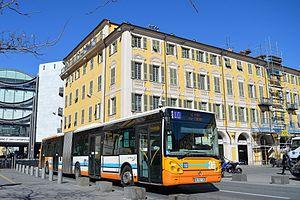
Irisbus Citelis 18 RLA
Le réseau Lignes d’Azur est le réseau niçois de transport en commun. Il comprend trois lignes de tramways, plus de cent-soixante-cinq lignes d'autobus et d'autocar, dont la métropole Nice Côte d'Azur est l'autorité organisatrice. Jusqu'au 31 août 2013, il est exploité sous le régime de la délégation de service public pour sa plus grande partie par la ST2N, filiale de Transdev. À compter de septembre 2013, la partie du réseau exploitée par la Société nouvelle des transports de l'agglomération niçoise est reprise en régie par la métropole. Ce réseau est exploité sous la marque « Lignes d’Azur ».